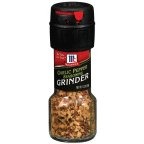
Item Name: McCormick Garlic Pepper Seasoning Grinder 1.23 OZ (Pack - 18)
Value: 22.14
Unit: Ounce

Price: 4.265